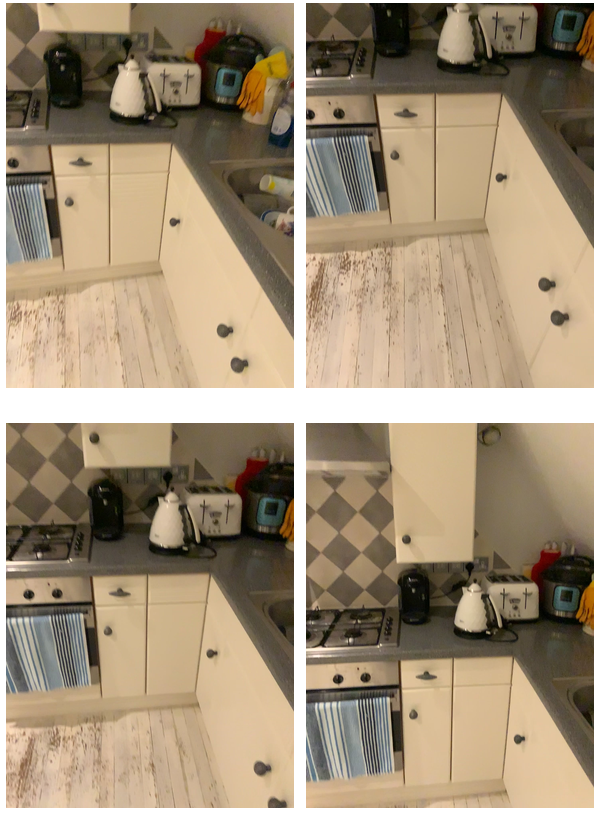Task instruction: Power on the coffee machine.
Answer: {"task_instruction": "Power on the coffee machine.", "nodes": ["electric outlet", "coffee machine"], "edges": [{"functional_relationship": "providepower", "object1": "electric outlet", "object2": "coffee machine", "spatial_relations": ["higher_than", "left_of", "behind", "close"], "is_touching": false}], "action_type": "insert", "function_type": "power_supply"}